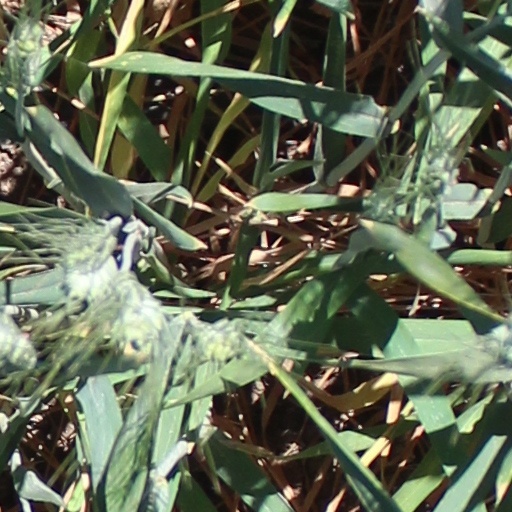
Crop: wheat